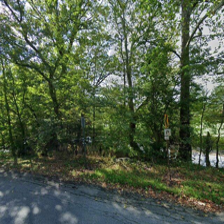
Label: streetView